Fremington, Devon

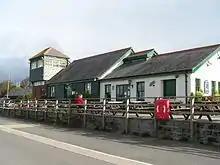

Fremington Quay was once significant in the import and export of many goods. It had railway sidings, cranes, and other apparatus used for the export of ball clay and import of coal. Between the early to mid-twentieth century it was the busiest port (based on tonnage) between Bristol and Land's End. An abattoir was formerly located here. The quay has been redeveloped as an amenity facility with restaurant and provides wide views over the River Taw estuary. It has been a Conservation Area since 1996.